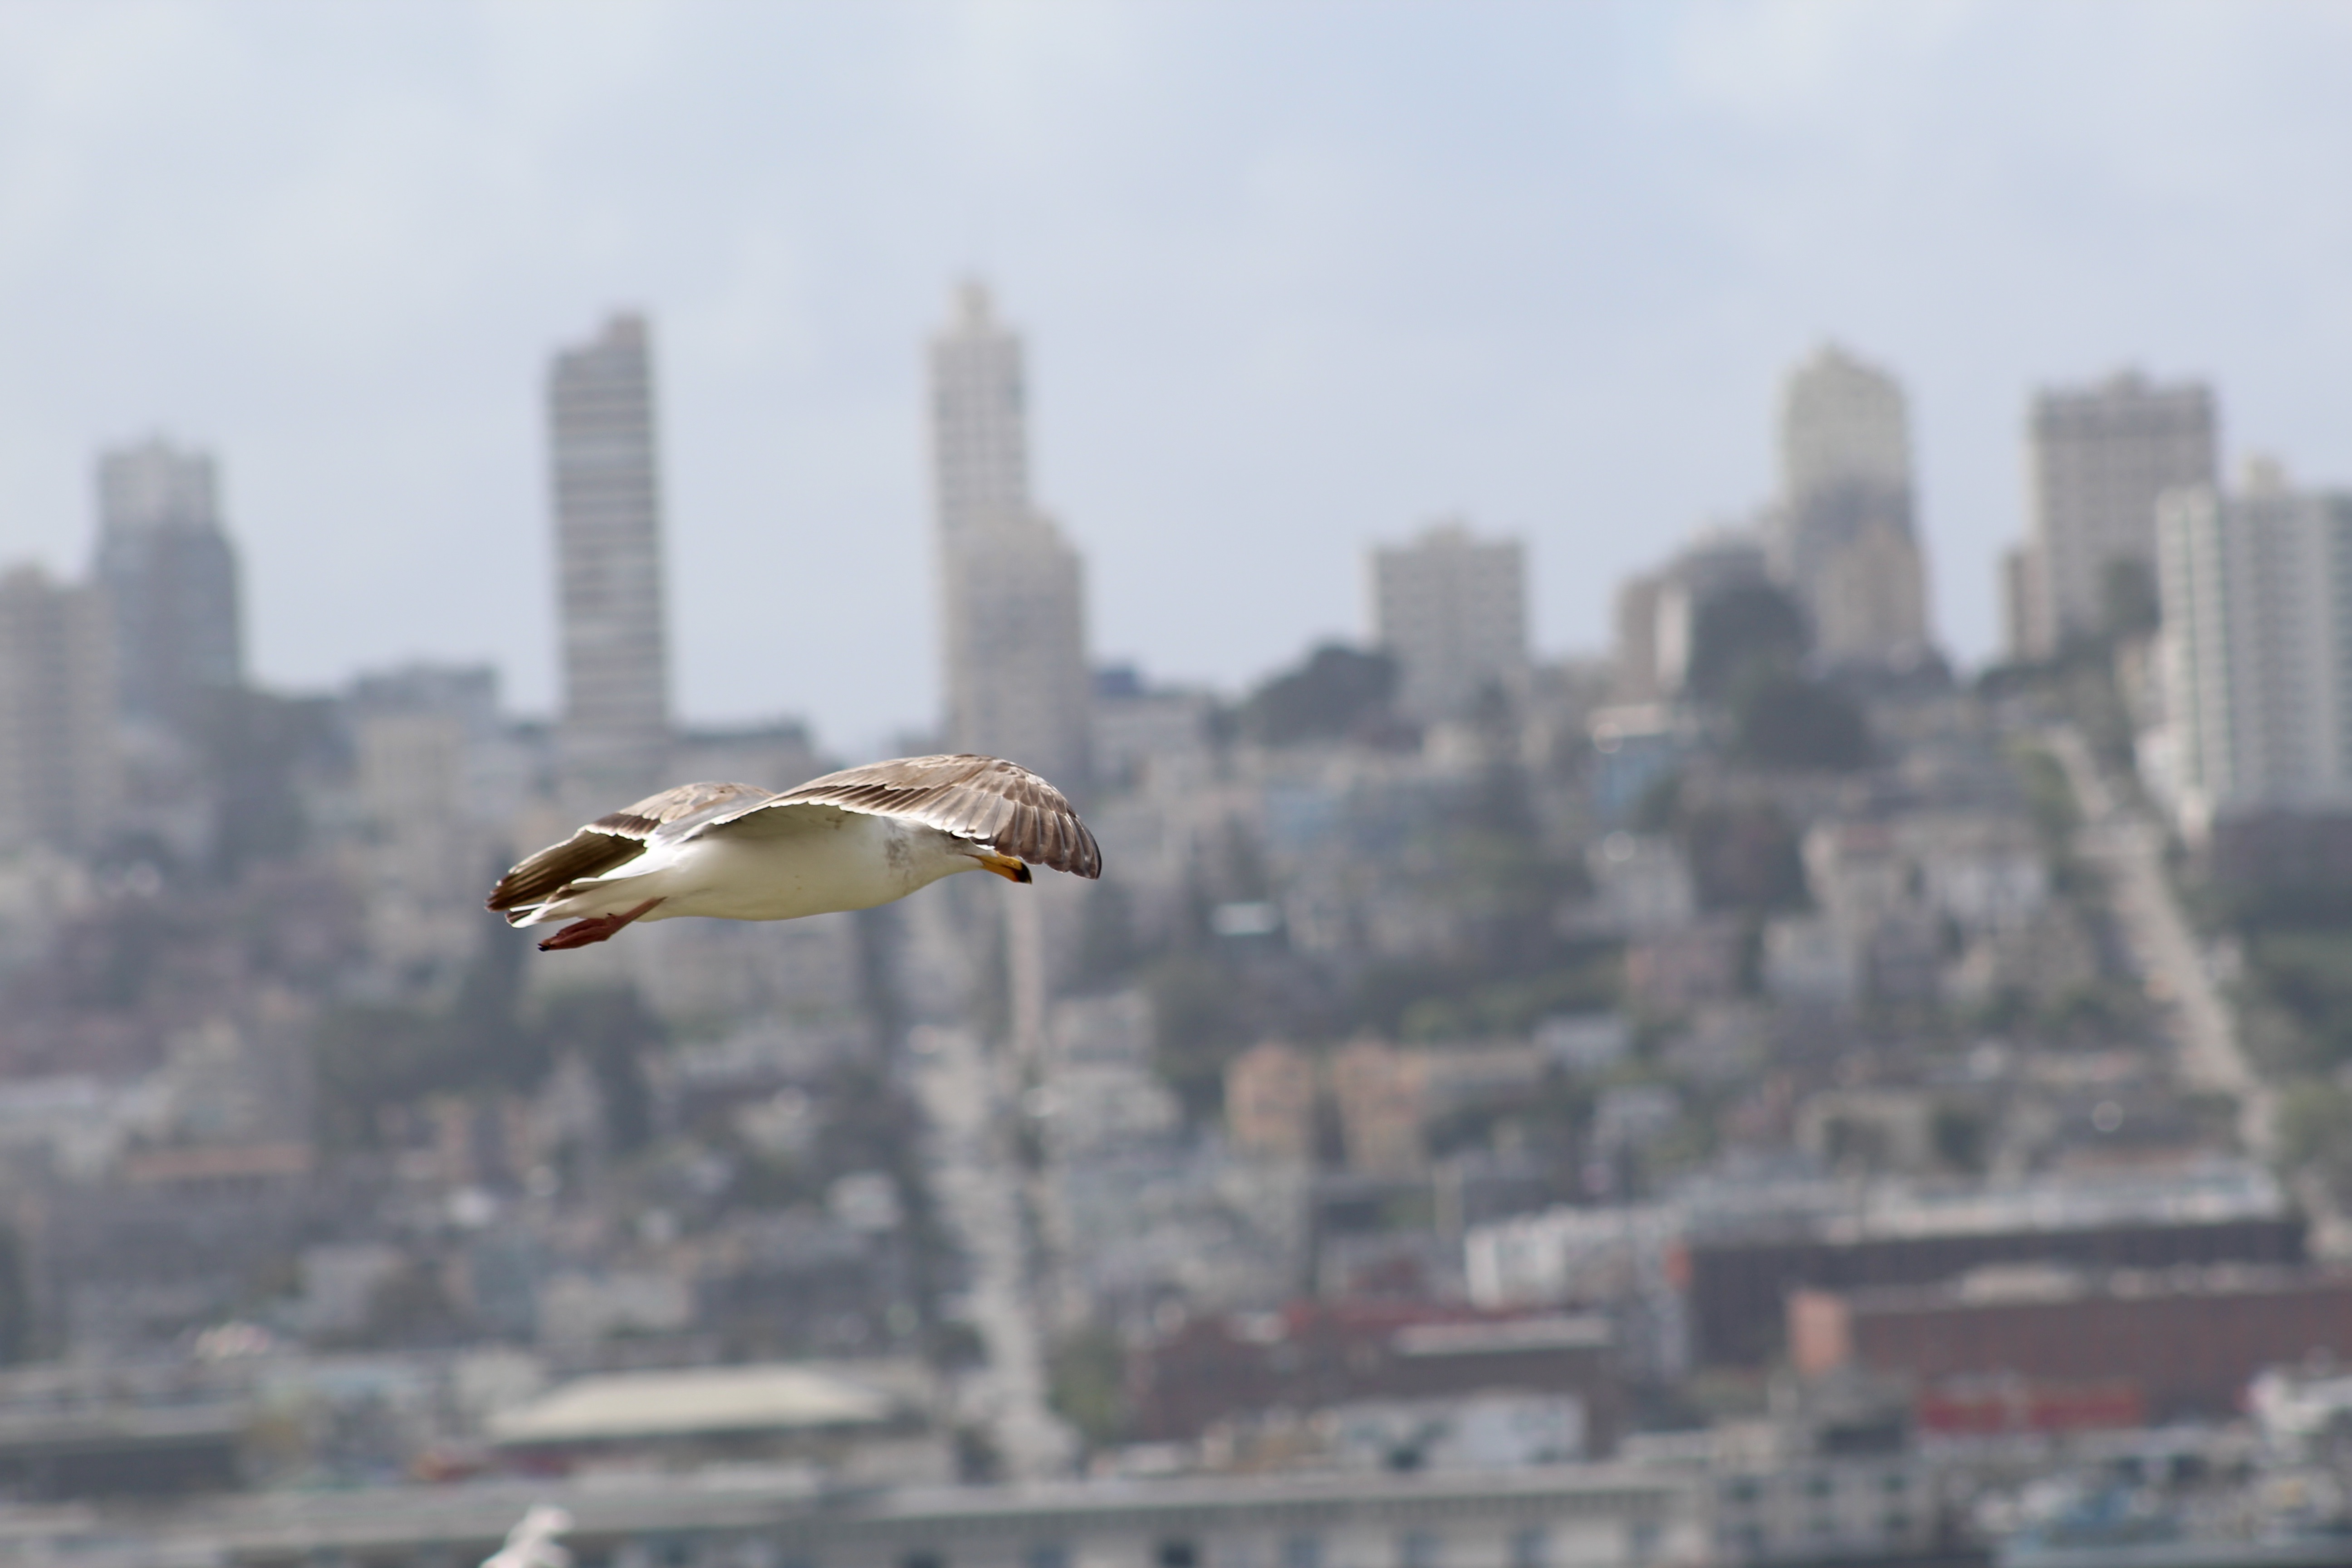
bird, skyline, skyscraper, cityscape, flight, atmosphere of earth